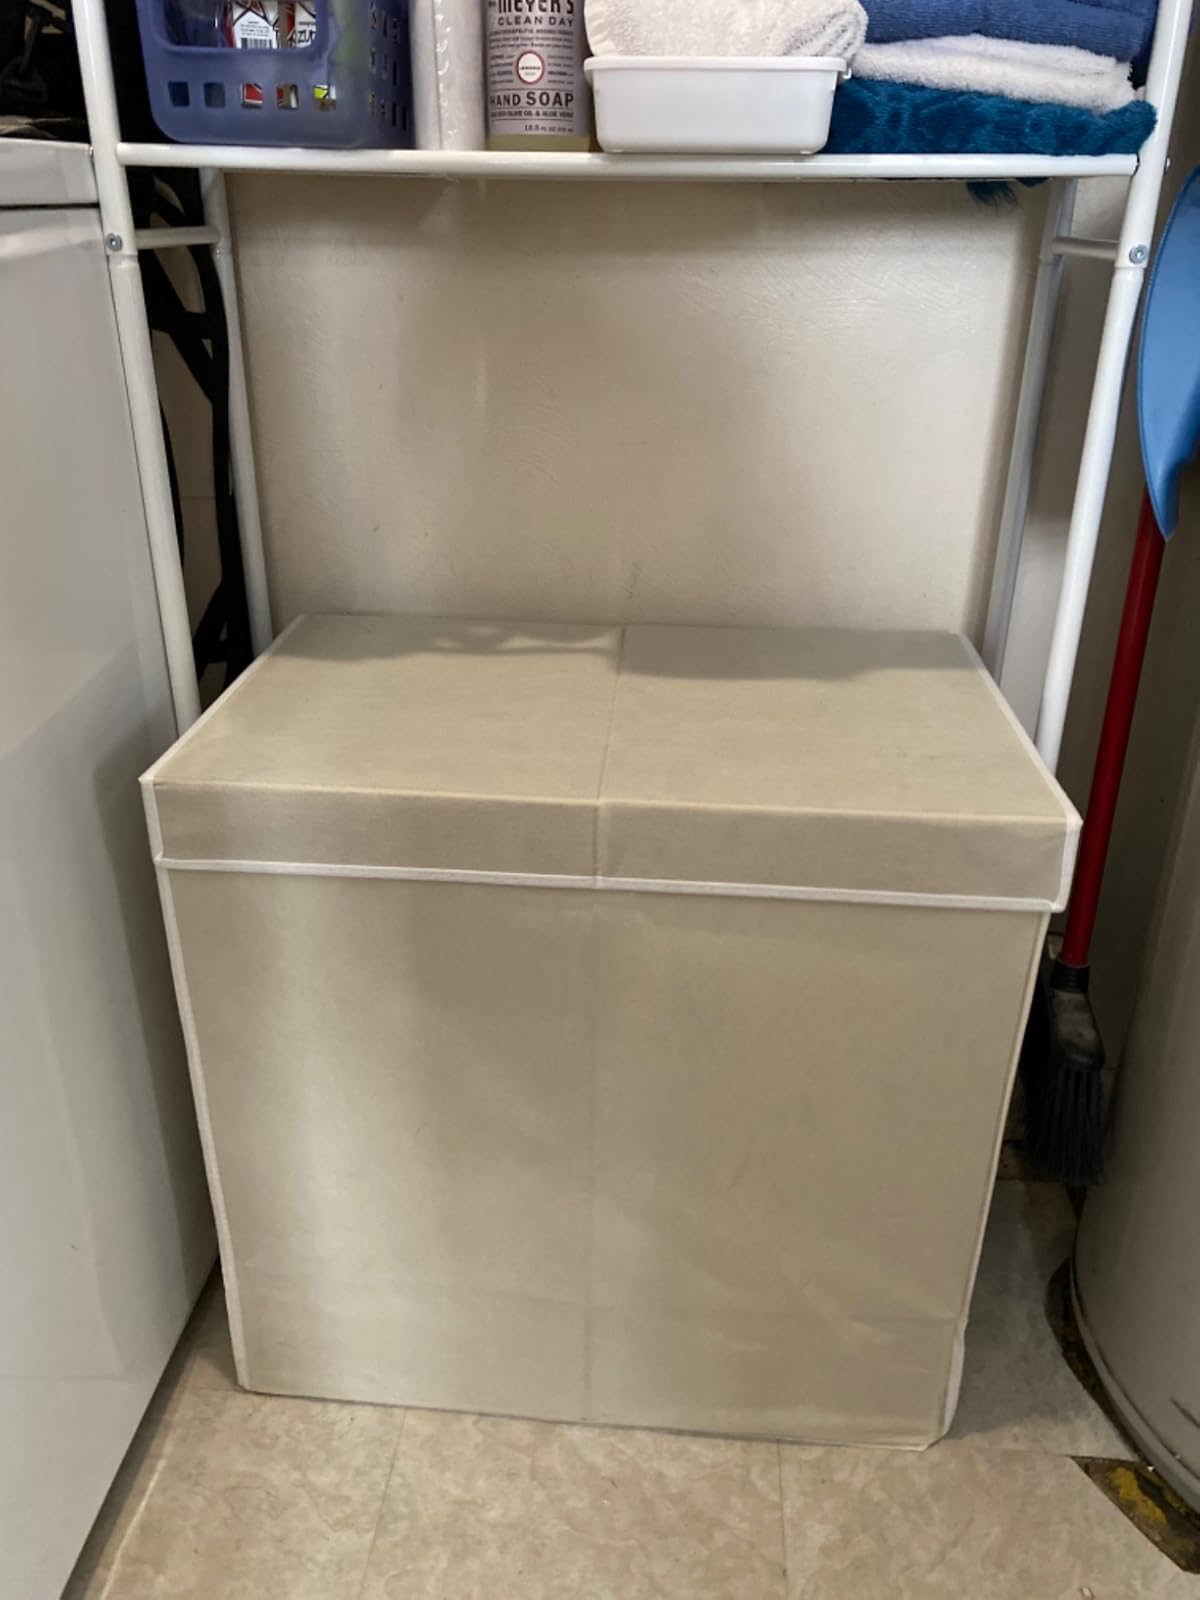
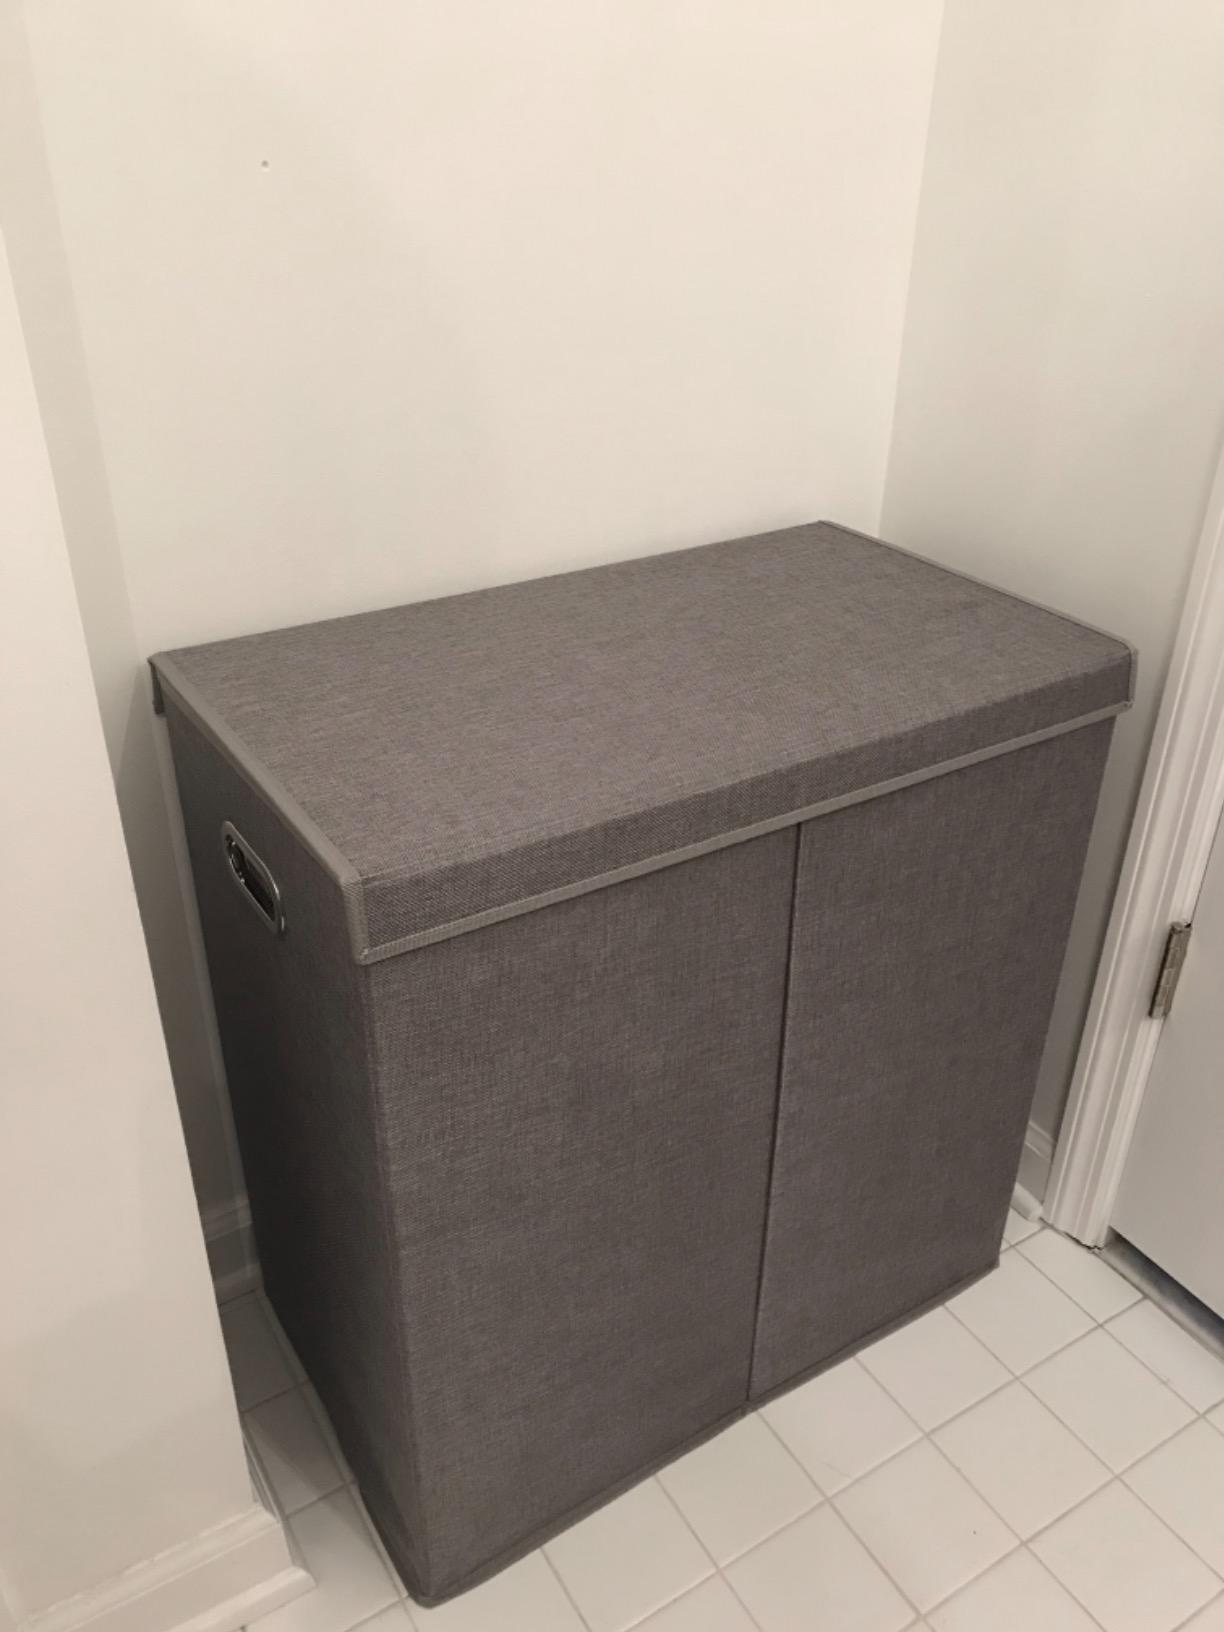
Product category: items_hamper
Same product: no